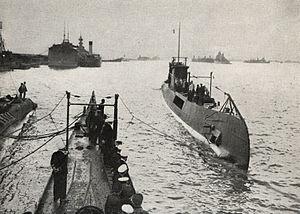
Le HNLMS O 21 ou Hr.Ms. O 21 était un sous-marin, navire de tête de la classe O 21 de la Koninklijke Marine qui a servi pendant la Seconde Guerre mondiale.
La classe O 21 était une classe néerlandaise de navires de guerre comprenant deux sous-marins construite pour la Koninklijke Marine et utilisés pendant la Seconde Guerre mondiale.